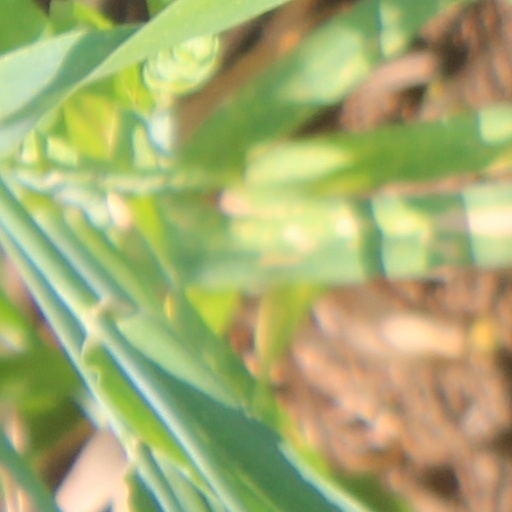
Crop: wheat